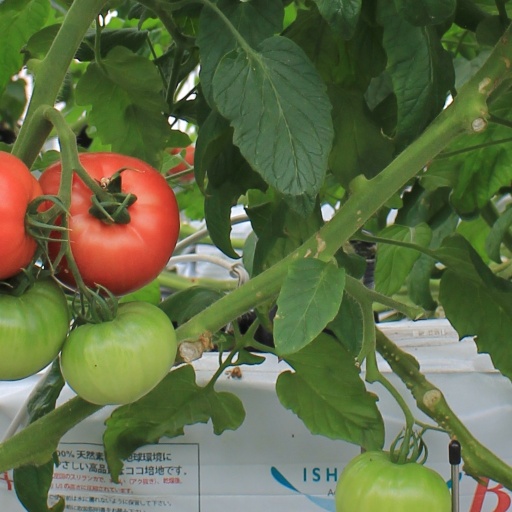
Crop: tomato